Merveilleux scientifique

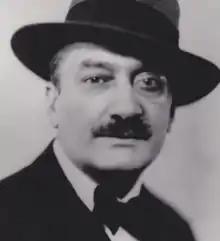
Not without bitterness, Maurice Renard was economically forced to write for a living between the wars.

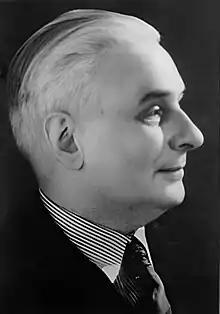
Author of novels of scientific imagination, Octave Béliard won the first for La petite fille de Michel Strogoff in 1927, then the for in 1930.

In October 1884, M. Bauer directed an original presentation at the Théâtre Antoine-Simone Berriau in Paris: "Les Invisibles". The performance showcased microbial life forms using a scientific apparatus that functioned as both a giant microscope and an overhead projector, projecting images on a vast white curtain. The themes explored in the show, such as personification, miniaturization, and the vision of the invisible, were popular in merveilleux-scientifique literature. The figures are elucidated by Laguerche, an actor dressed in formal attire, who assumes the part of a host and intellectual. Scientific theatre usually seeks to disseminate science via entertainment and popularization. However, "Les Invisibles" sets itself apart as it implicates the onlooker in an active capacity. The observer takes on the persona of a laboratory technician who reveals the actual protagonist of the drama: the microbe. Bauer's show falls under the classification of merveilleux-scientifique theater.